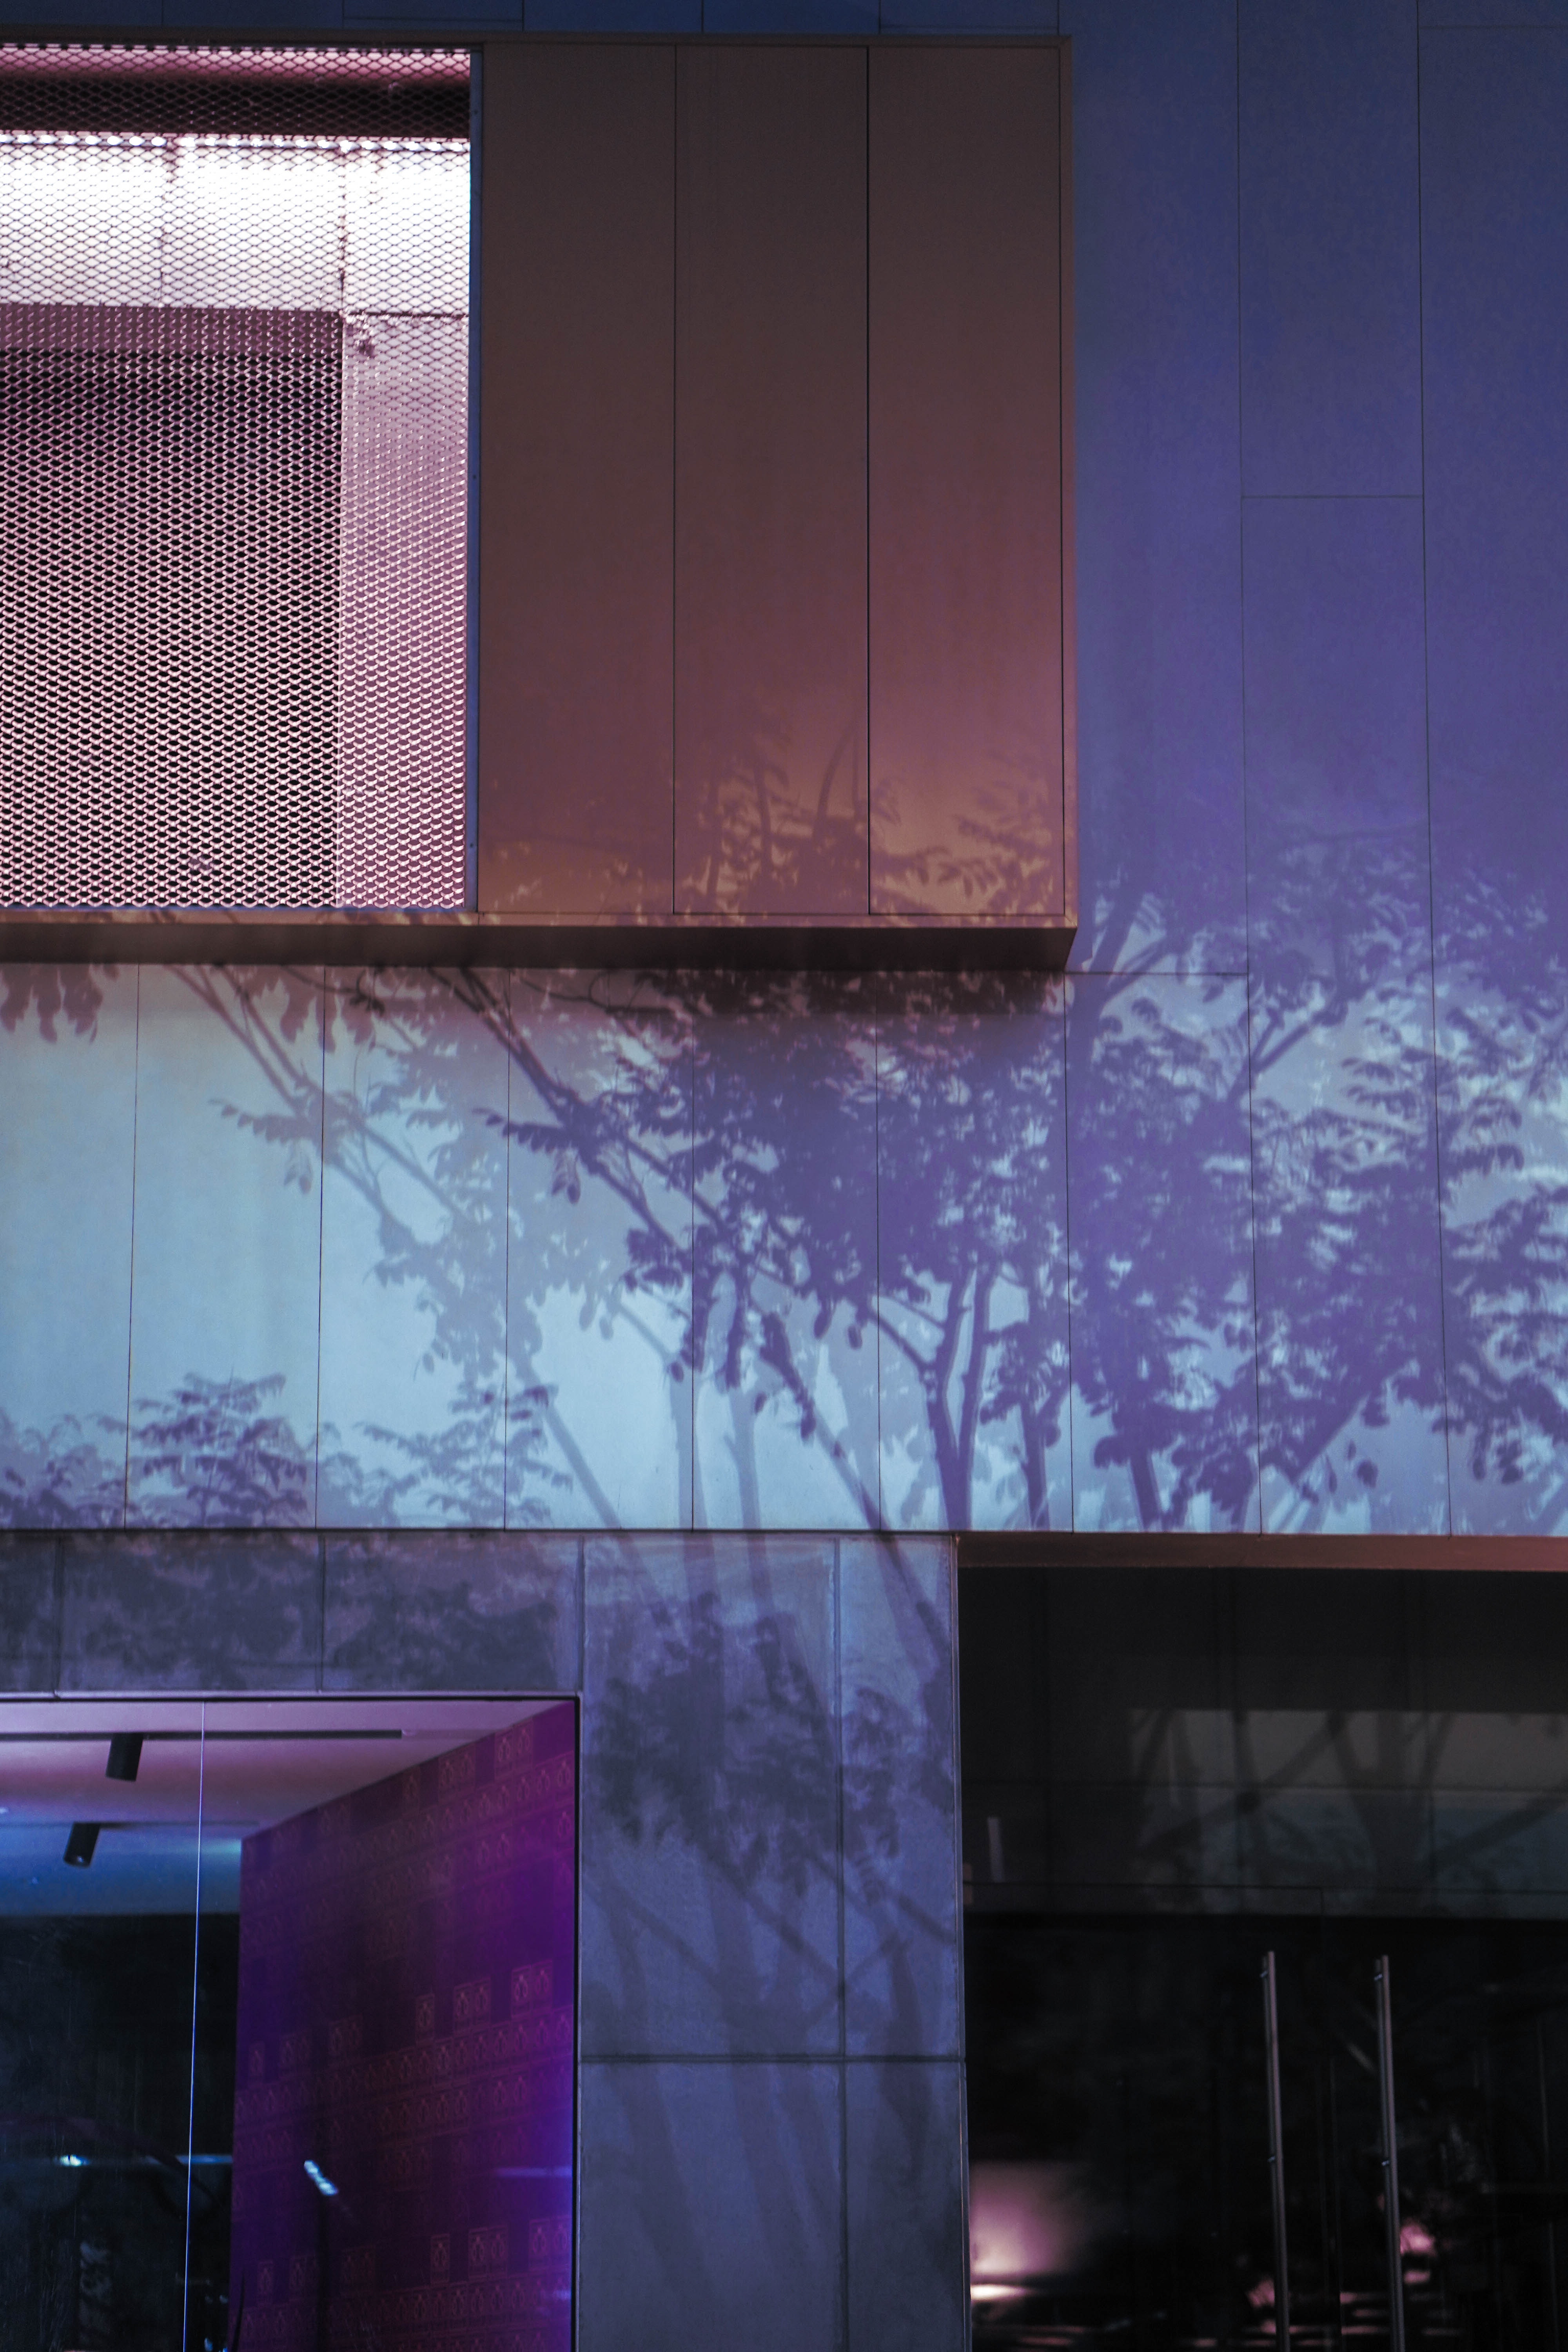
blue, purple, architecture, wall, light, violet, pink, house, line, door, room, Material property, facade, building, magenta, glass, window, interior design, Tints and shades, space, night, rectangle